Iu-miteru

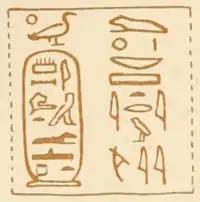
Drawing of a seal reading "The son of Ra, Sobekhotep Amenemhat, beloved of Sobek-Ra, Lord of Iu-miteru".

Iu-miteru (iw-mitrw/jw-mjtrw - "the island in the river") was an ancient Egyptian town in the fourth Upper Egyptian nome, near Gebelein. The town is often mentioned in Ancient Egyptian texts and was the place for a temple for Sobek. From an inscription found at the Wadi Hammamat it seems certain that the place was at the Southern border of the Fourth Upper Egyptian nome. Modern identification of the location of Iu-Miteru remains uncertain. The ruins of a temple of Sobek were discovered in Naga' Awlad Dahmash (Rizeiqat), which could thus be the ancient Iu-miteru.